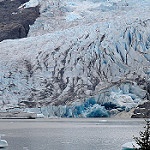
Scene: Outdoor